Tannin (mythology)

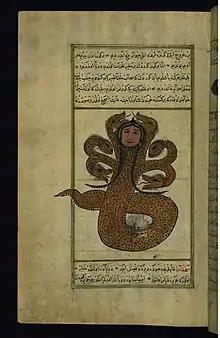
The Tannin (Dragon), by al-Qazwini (1203–1283).

Tannin ( "tannīn"; "tannīnā" plural: "tannīnē"; ', ultimately from Akkadian 𒆗𒉌𒈾 "dannina") or Tunnanu"' (Ugaritic: 𐎚𐎐𐎐 "tnn", likely vocalized "tunnanu") was a sea monster in Canaanite and Hebrew mythology used as a symbol of chaos and evil.